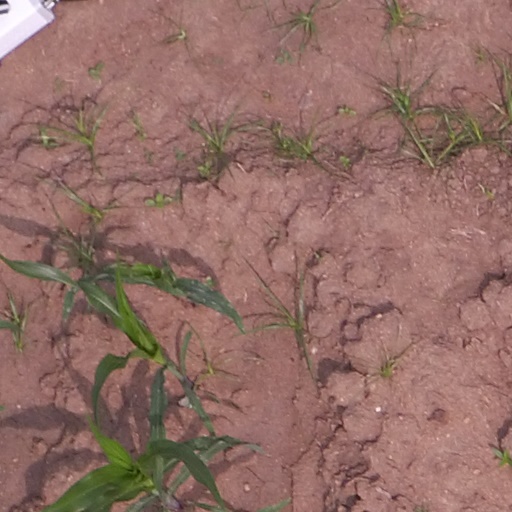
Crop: maize; corn